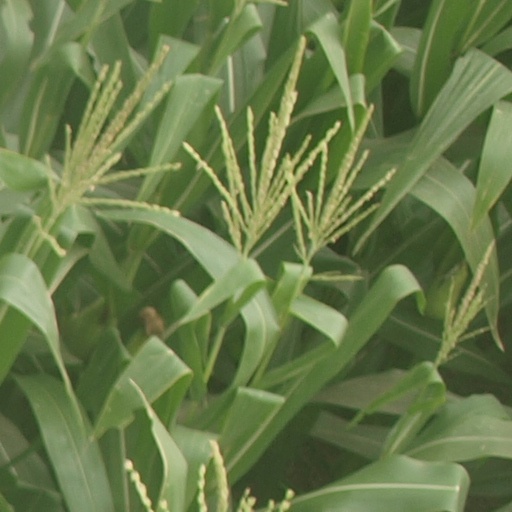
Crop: maize; corn